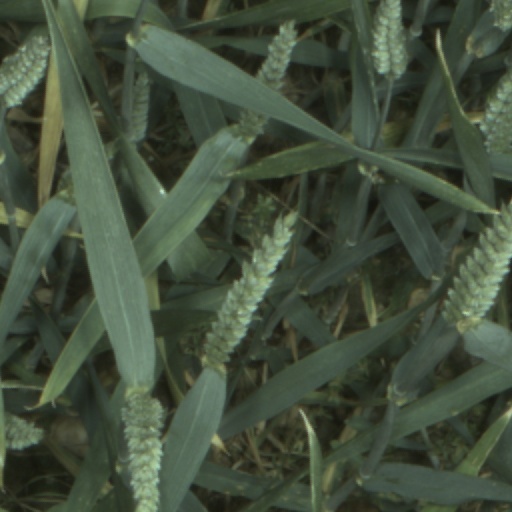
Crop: wheat